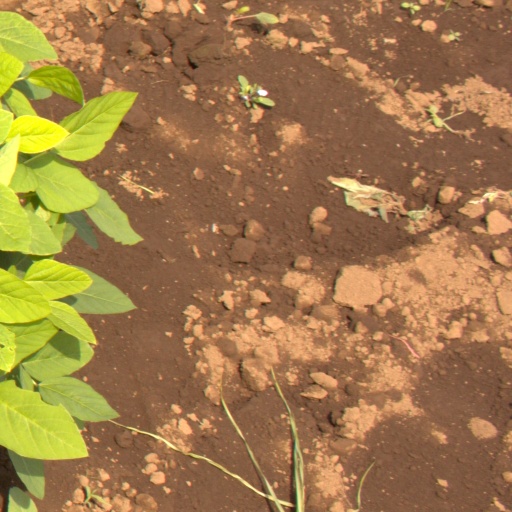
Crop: soybean